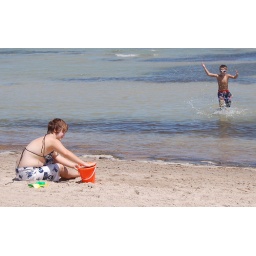
Stop digging in the sand and come play in the water with me!!!